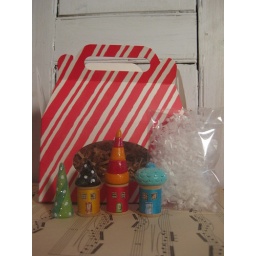
Spool village comes in a sweet little box complete with a little bag of faux snow! Available in my Etsy shop 12/4